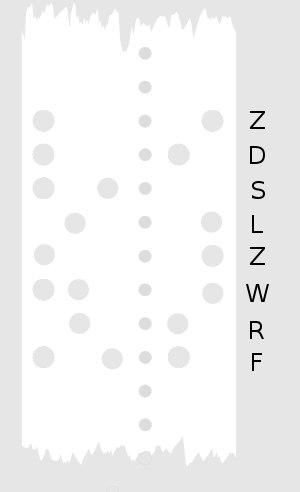
Le Manchester Mark I était un des premiers ordinateurs électroniques. Il fut développé à l'université de Manchester à partir de la Small-Scale Experimental Machine, le premier ordinateur électronique à programme enregistré en mémoire du monde.
KOI8-R est une page de code, conçue pour représenter les lettres cyrilliques. La RFC adéquate est RFC 1489. Il y a aussi une description GOST 19768-74. Le codage KOI8-R est vu comme le standard de facto pour les systèmes d'exploitation de type UNIX en Russie.
Le code wabun, ou encore kana code en anglais, est une variété de l'alphabet morse utilisé pour transmettre du texte japonais.
ISO 8859-3, ou plus précisément ISO/CEI 8859-3, est une norme connue sous la dénomination Latin-3 ou encore Europe du sud. Elle a été parmi les dernières mises en place par l'ISO, en 1999. Elle sert à définir des normes de caractères à 8 bits et représente le troisième versant de la famille ISO/CEI 8859.
Les systèmes d’exploitation Mac OS, en usage sur les Apple Macintosh jusqu’au début des années 2000, utilisent un codage des caractères nommé MacRoman, qui diffère de l'ISO/CEI 8859-1 de par les 32 premiers et 127 derniers caractères, mais inclut tout de même la plupart des caractères présents dans l'ISO/CEI 8859-1. Contrairement à cette norme, il n'inclut pas les caractères de contrôle C1, la barre verticale discontinue, la marque de césure facultative, les exposants deux, trois et un, les fractions « ¼, ½, ¾ », les lettres « Ð, ð, Ý, ý, Þ et þ » ni le symbole de multiplication. En revanche, le MacRoman inclut de nombreux caractères qui ne sont pas dans l'ISO/CEI 8859-1. Le symbole de l’euro a remplacé le symbole monétaire générique « ¤ » précédent.
La page de code 863 est une page de code francophone utilisée au Canada avec le système d'exploitation DOS. C’est une extension de l’ASCII sur 8 bits, partiellement compatible avec la page de code 437 dont elle est dérivée et qu’elle modifie.